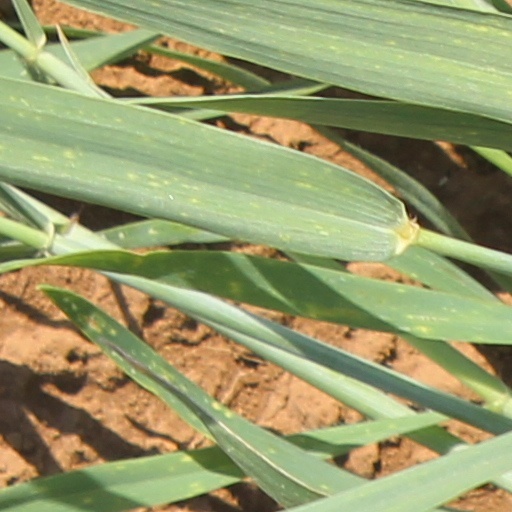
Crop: wheat